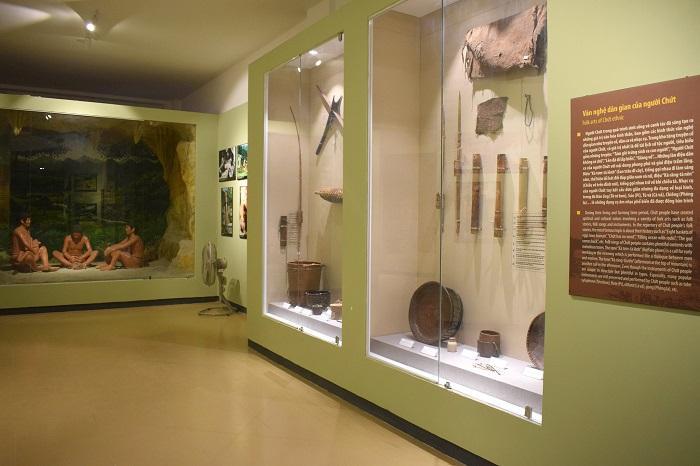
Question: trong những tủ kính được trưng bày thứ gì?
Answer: các cổ vật lịch sử được trưng bày trong các tủ kính